Crypt of Civilization

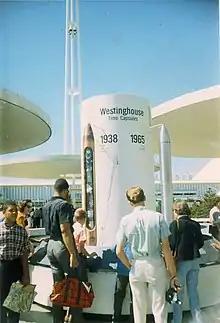
Westinghouse time capsule exhibit

The Crypt of Civilization intrigued America and was replicated by many others. George Edward Pendray, a public relations executive in the mid-1930s, created the Westinghouse time capsule for a public ceremony for the 1939–40 New York World's Fair, to raise awareness of his company's repository vault. The rocket-shaped vessel, with a exterior made from the metal alloy cupaloy, contained a Pyrex inner tube in which articles were placed. Pendray's design was originally called a "time bomb", but the name was later changed to avoid an association with warfare. Pendray chose the name "time capsule" as it encapsulated within a container man-made objects and was intended to be opened in 61 centuries. A second capsule was created by Westinghouse for the 1964 New York World's Fair and an exhibit was set up to show the contents and history of the time capsules. Both these capsules are intended to be available to the people of 6939 CE only and are not to be opened before then.